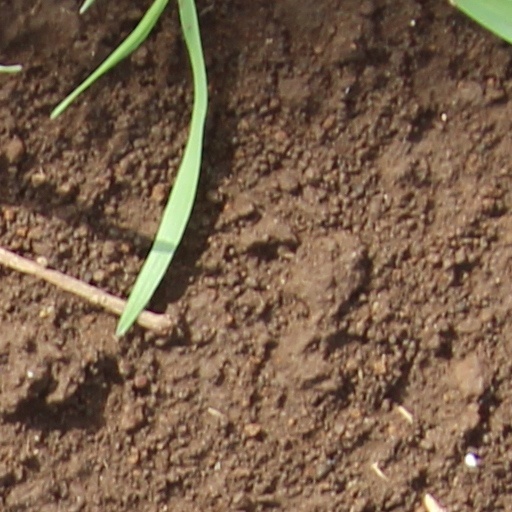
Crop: wheat